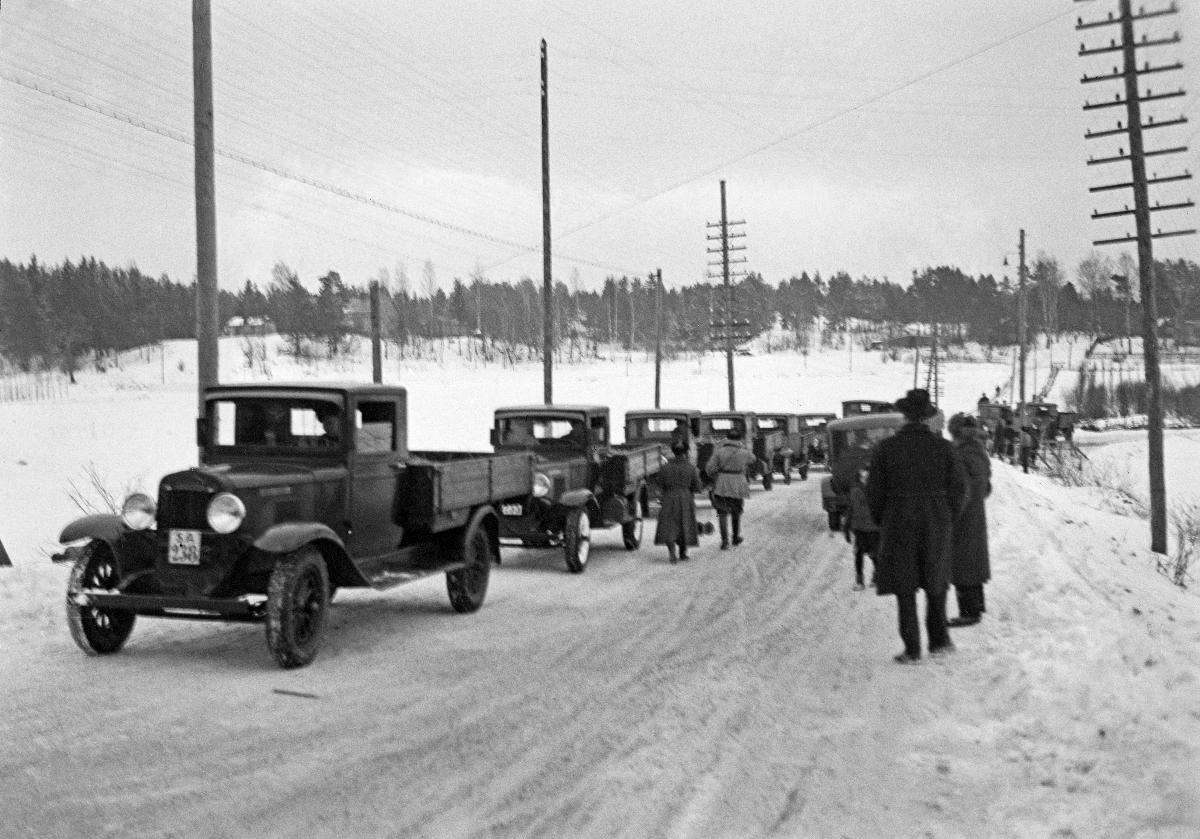
Mäntsälän kapina
Mäntsäläupproret; Mäntsälä rebellion
sisällön kuvaus: Mäntsälän kapina 27.2.-6.3.1932. content description: Mäntsälän rebellion 27.2.-6.3.1932. innehållsbeskrivning: Mäntsäläupproret 27.2.-6.3.1932.
Kuvaaja: Sundström, Hugo, kuvaaja
Vuosi: 1932
Paikka: Suomi
Aiheet: politiikka; äärioikeistolaisuus; lapuanliike; kapinat; suojeluskunnat; HBL; politics; far right; Lapua movement; insurgencies; right-wing extremism; rebellion; civil guard; civil guards; politik; högerextremism; Lapporörelsen; uppror; lapporörelsen; skyddskåren; kravaller; skyddskårer